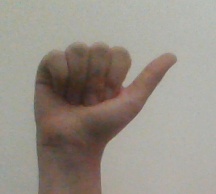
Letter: dhad